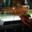
Label: lobster